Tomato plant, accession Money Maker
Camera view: bottom (45 deg); turntable rotation: 330 degrees
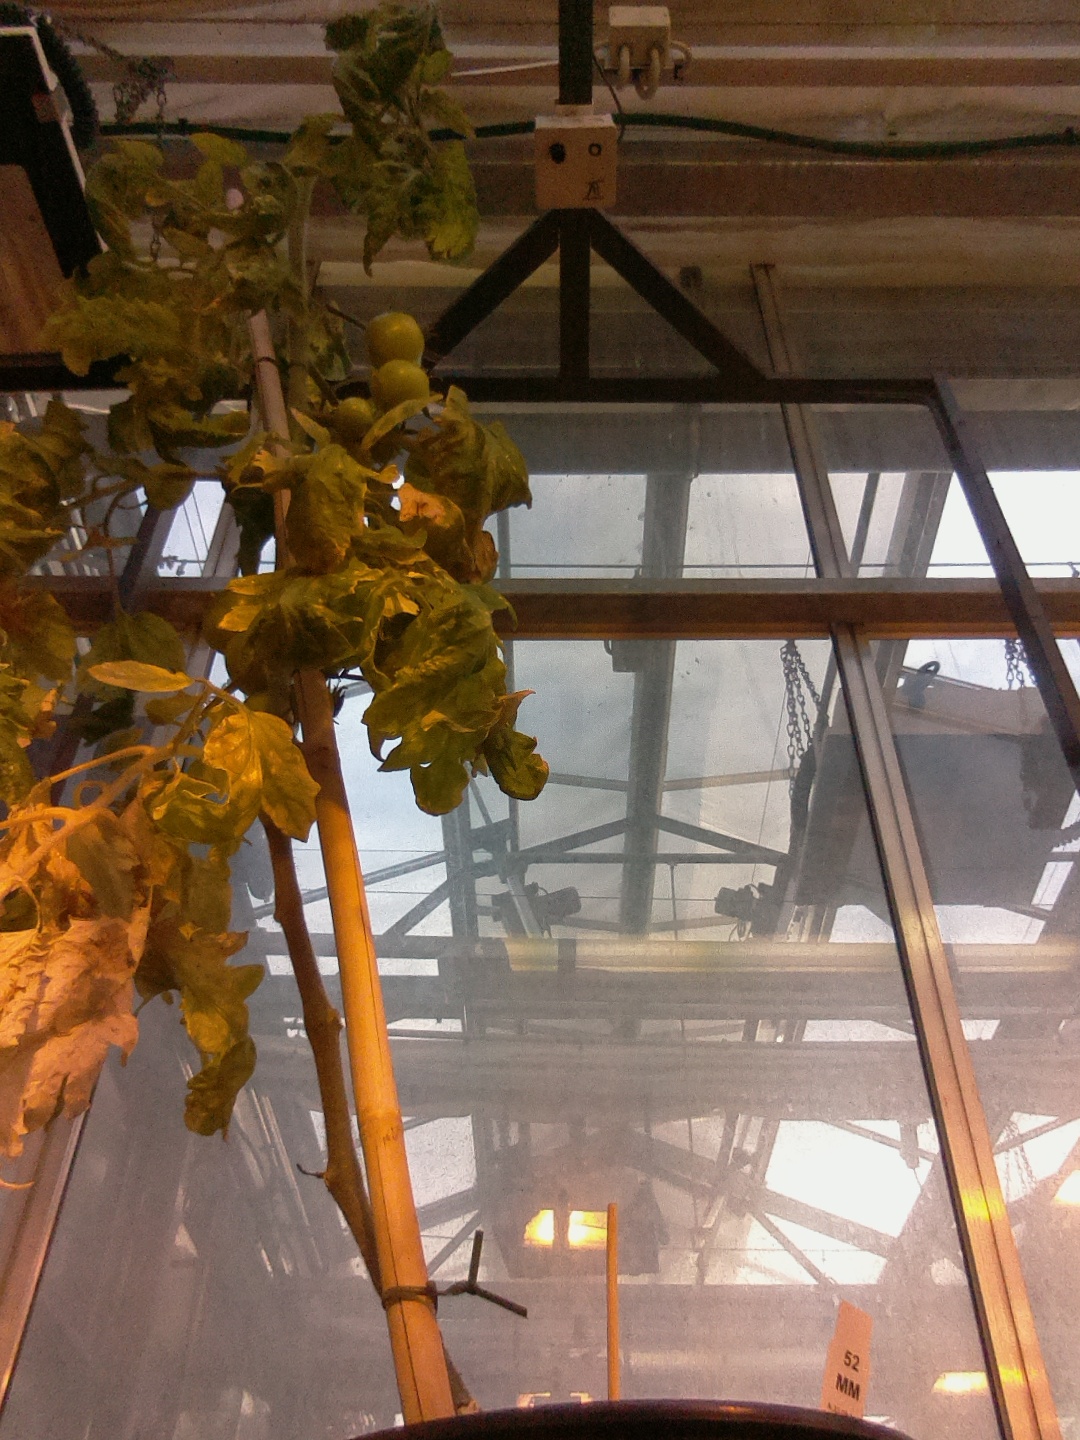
BBCH growth stage 79: 90% -100% of final fruit size